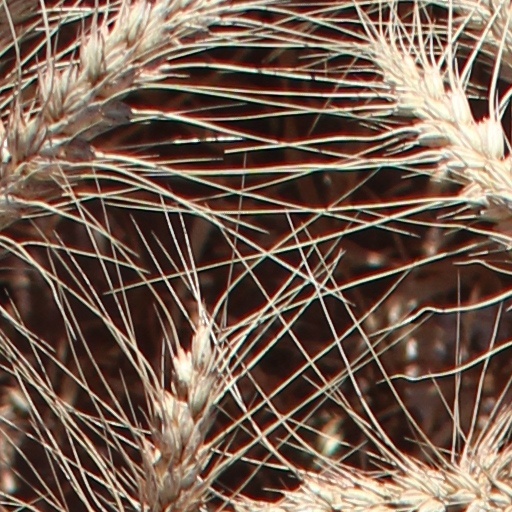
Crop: wheat